Compartment syndrome

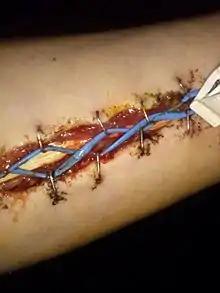
A forearm following emergency surgery for acute compartment syndrome

Compartment syndrome is a serious medical condition in which increased pressure within a body compartment compromises blood flow and tissue function, potentially leading to permanent damage if not promptly treated. There are two types: acute and chronic. Acute compartment syndrome can lead to a loss of the affected limb due to tissue death.